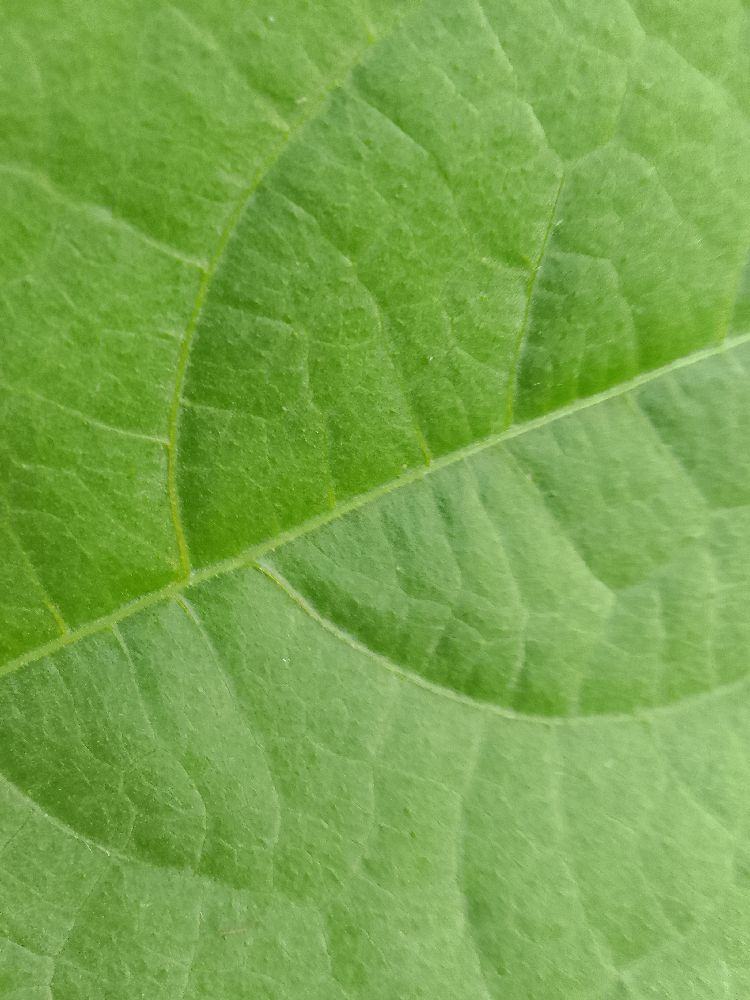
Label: healthy